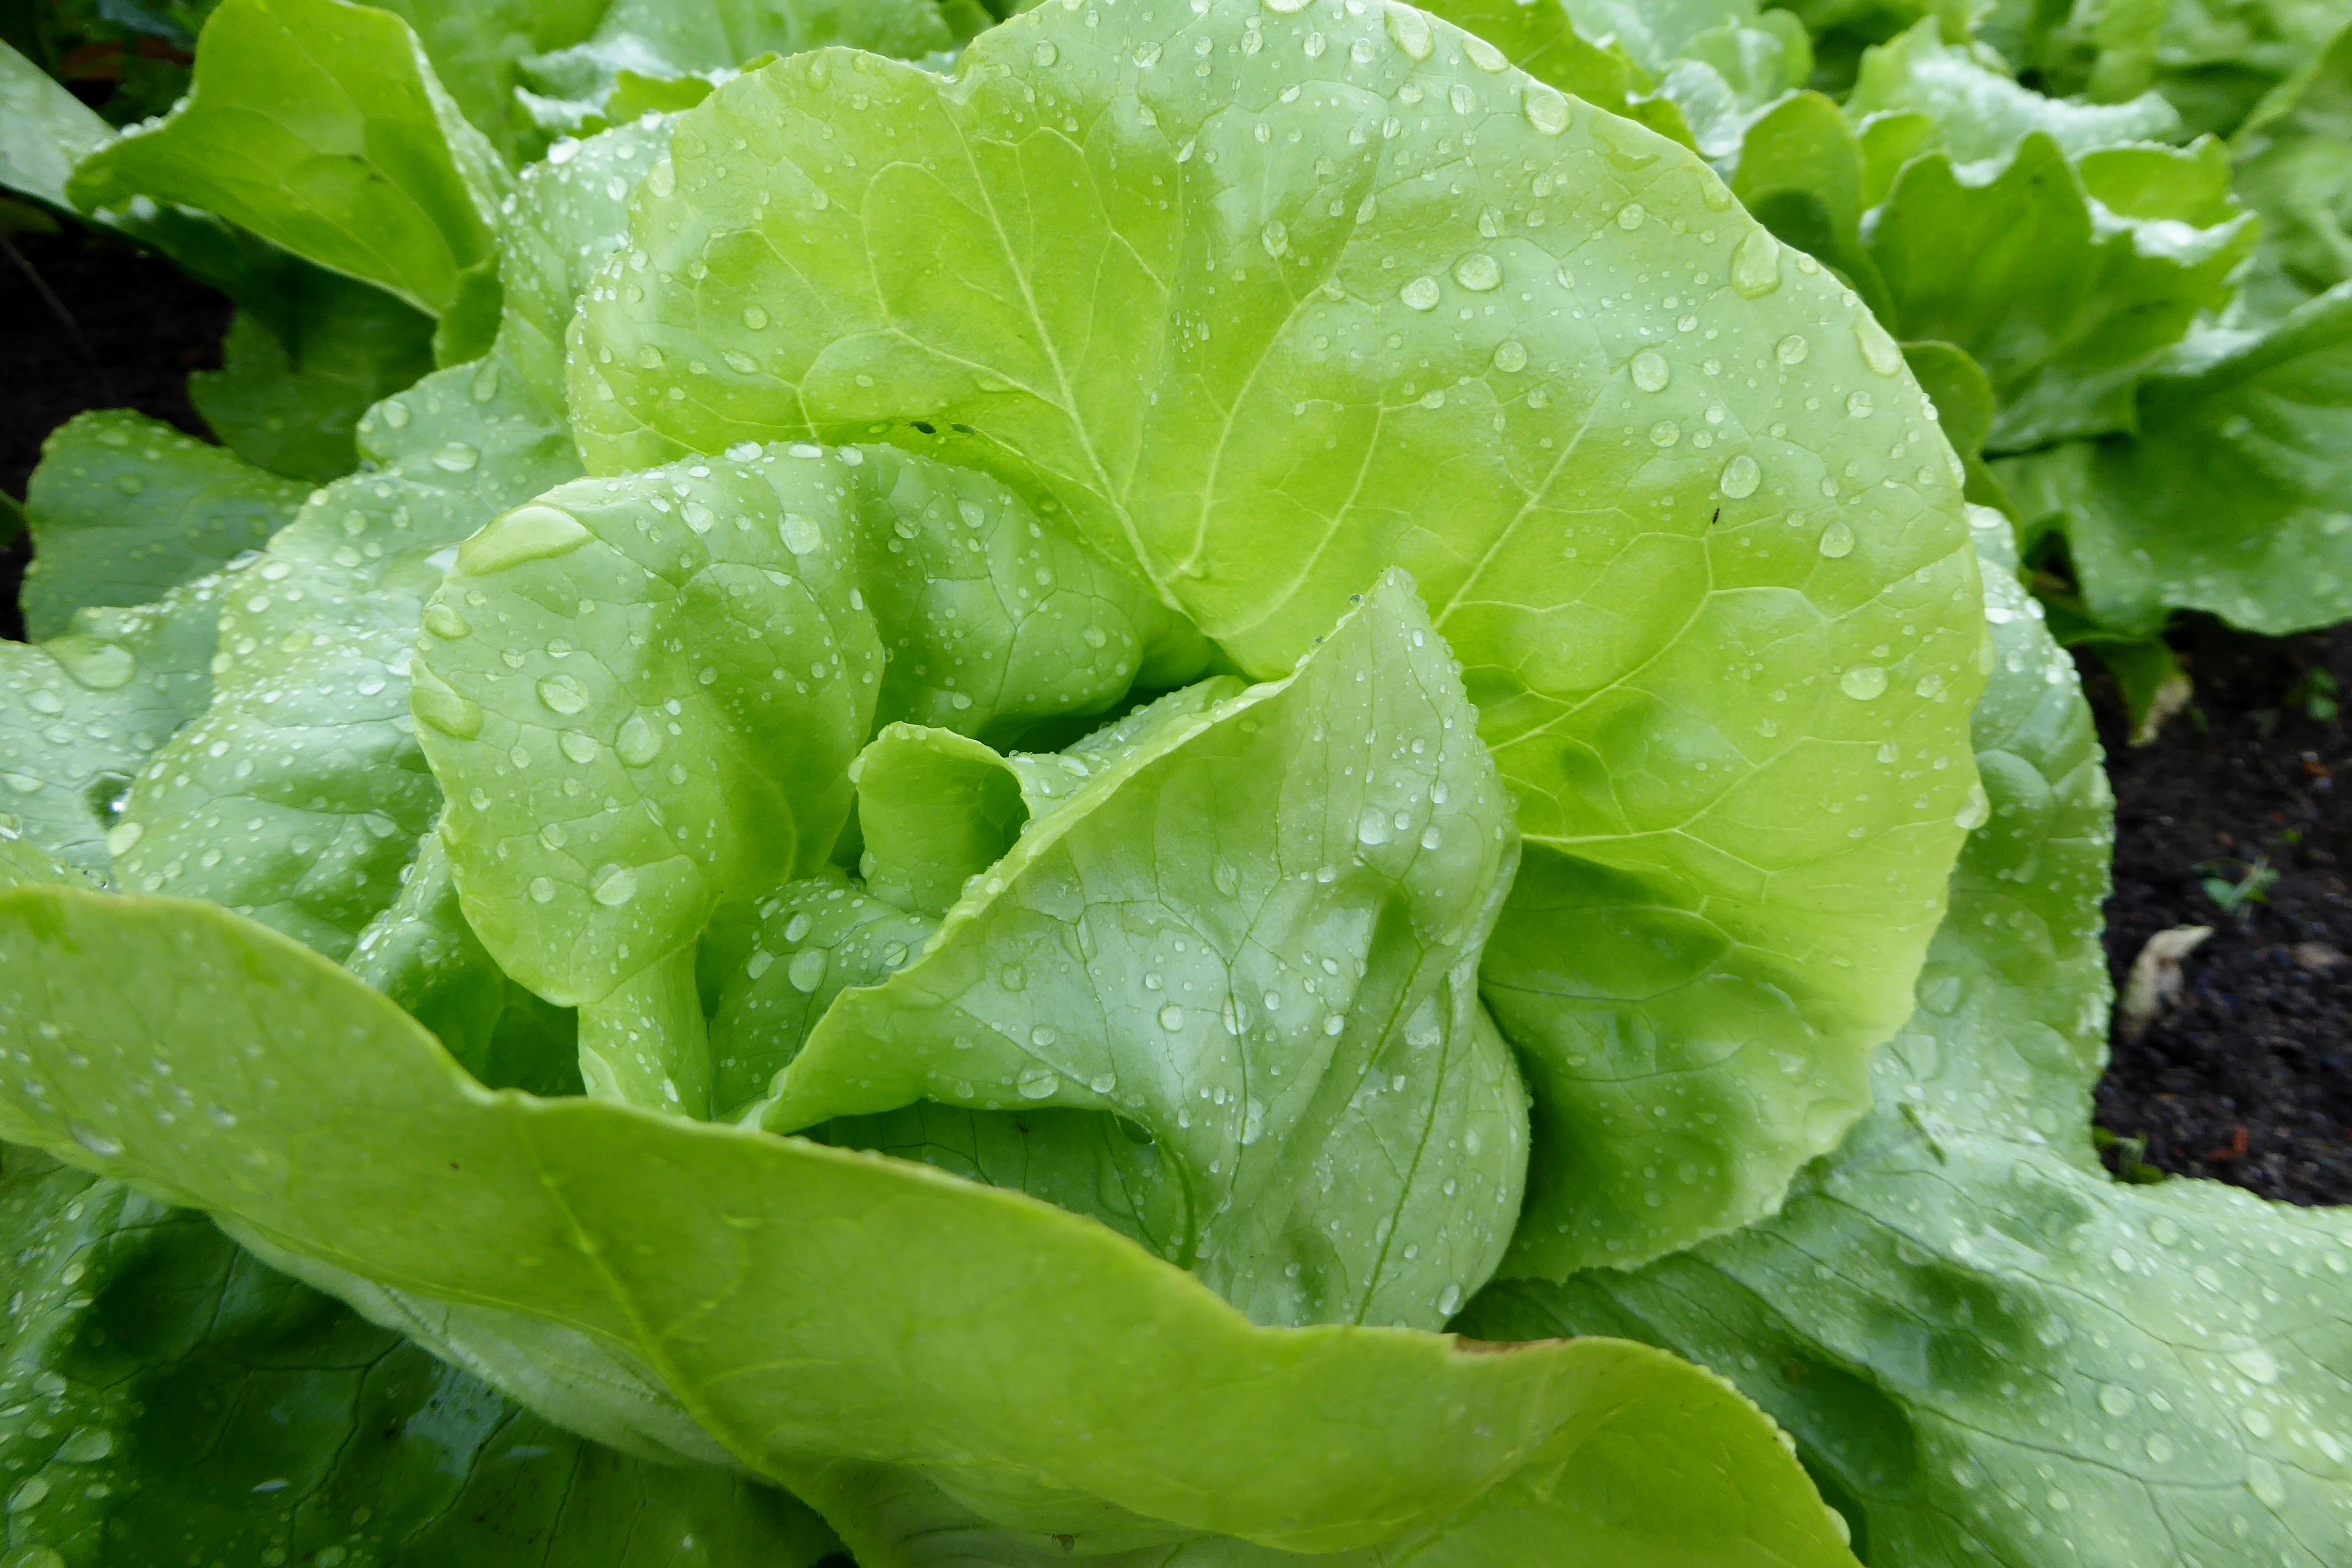
leaf, flower, food, salad, green, produce, vegetable, healthy, eat, lettuce, vegetables, horticulture, crisp, starter, vitamins, frisch, leaf lettuce, drop of water, bio, vegetable garden, head of lettuce, cold food, annual plant, leaf vegetable, centella, komatsuna